Bramall Lane

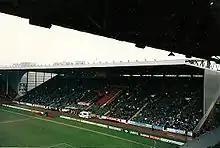
Bramall Lane in 1992

The first inter-association match, between the FA (often referred to as the London FA) and Sheffield FA, was also held at Bramall Lane on 2 December 1871. It was won 3–1 by the home side, who also arranged a number of games with other Associations including regular fixtures against the Glasgow FA (the first in 1874 and the last in 1957).